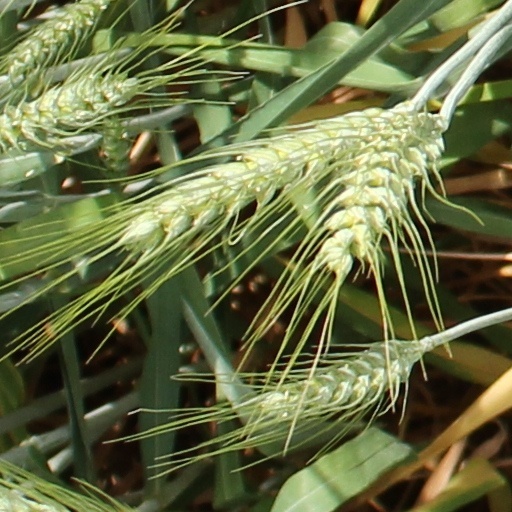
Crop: wheat